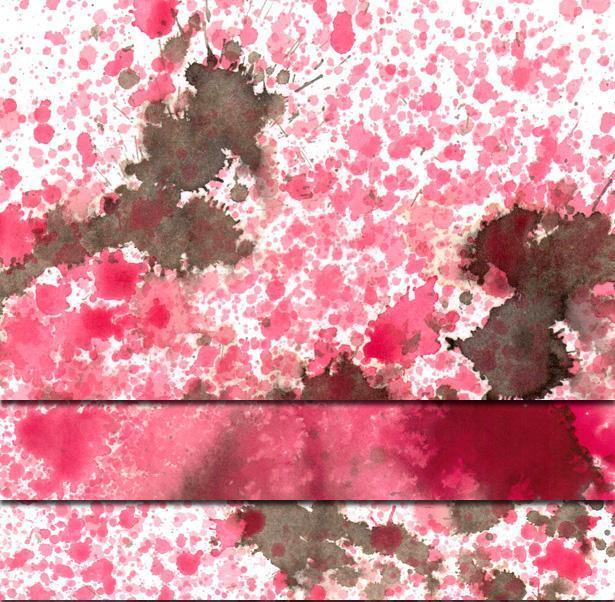
Texture: stained